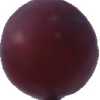
Label: pink_grape